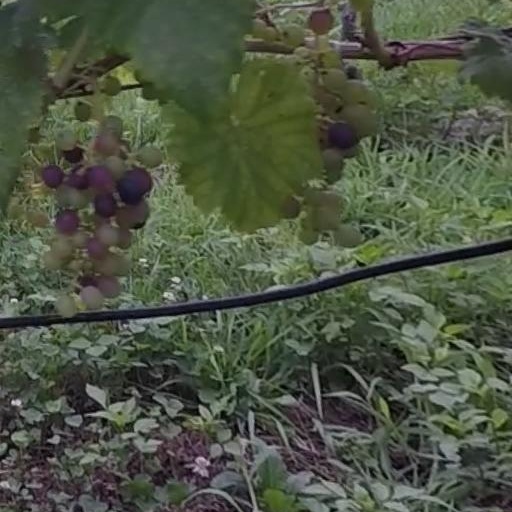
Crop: grape